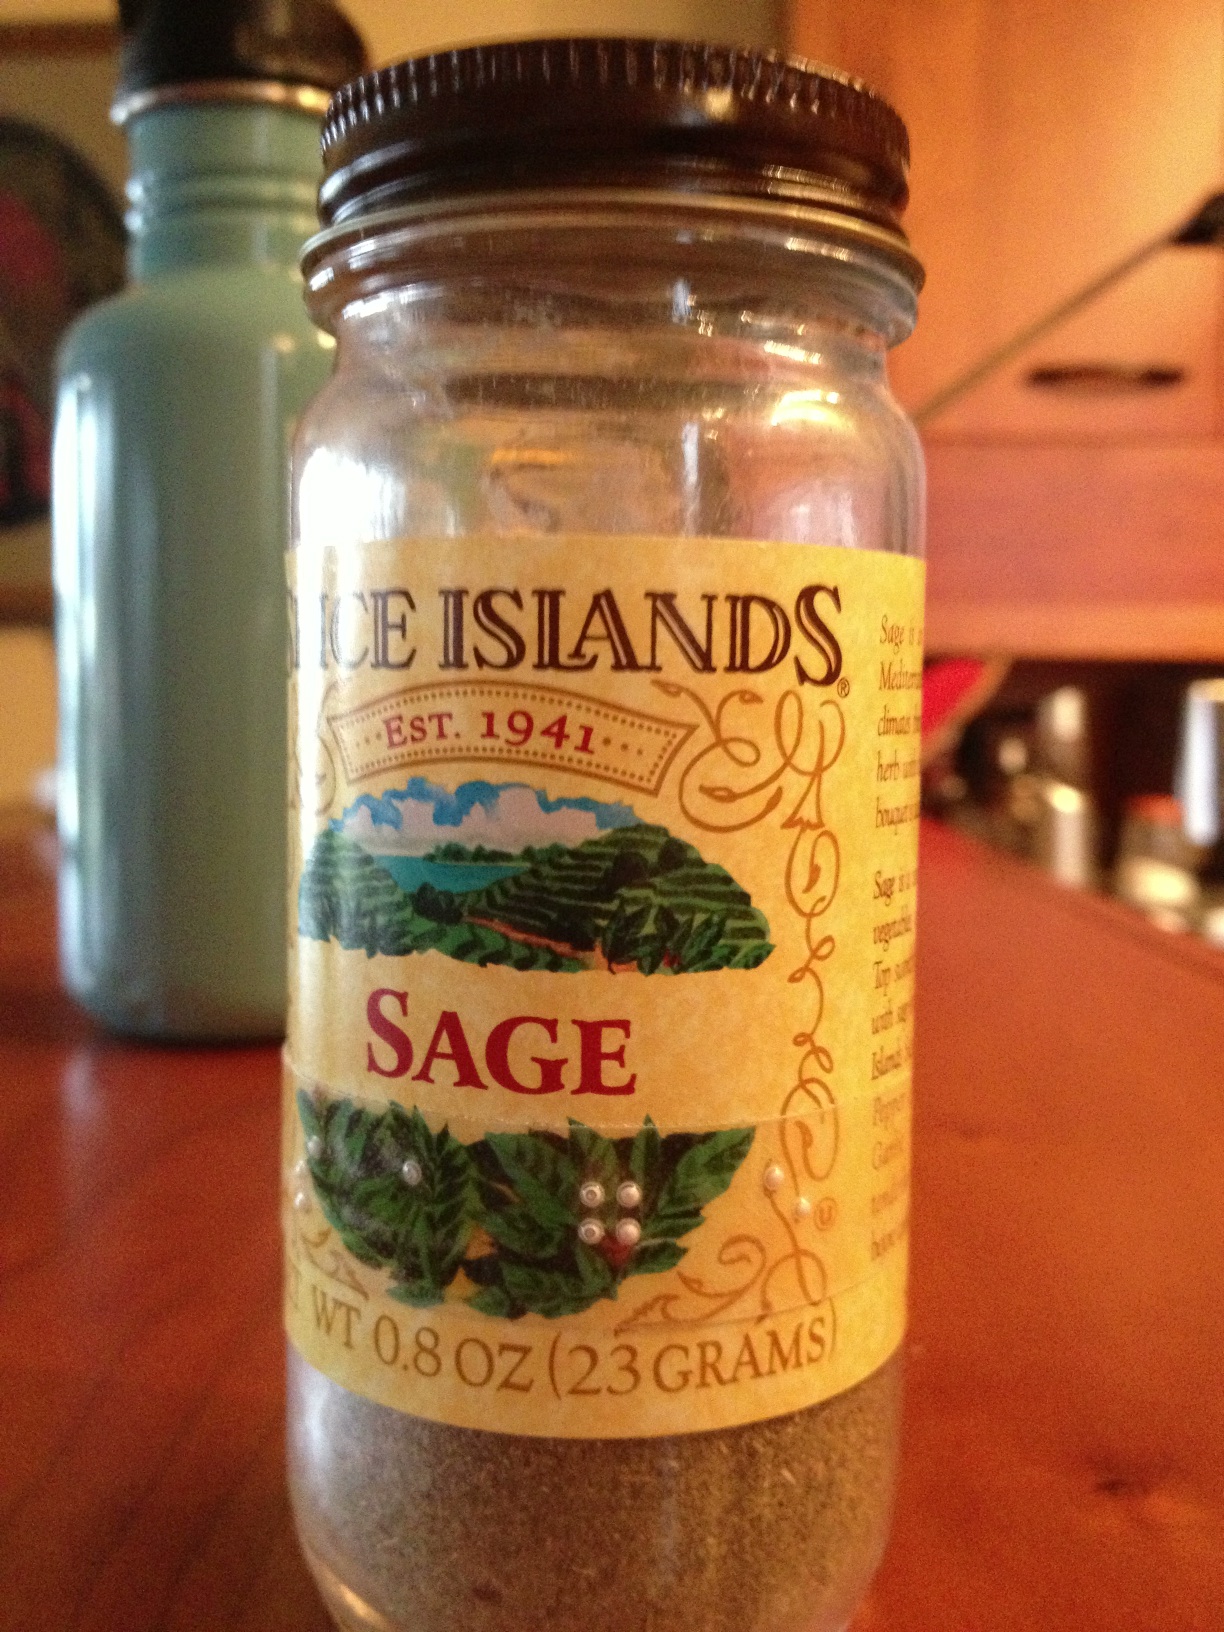Question: What spice is this?
Answer: sage